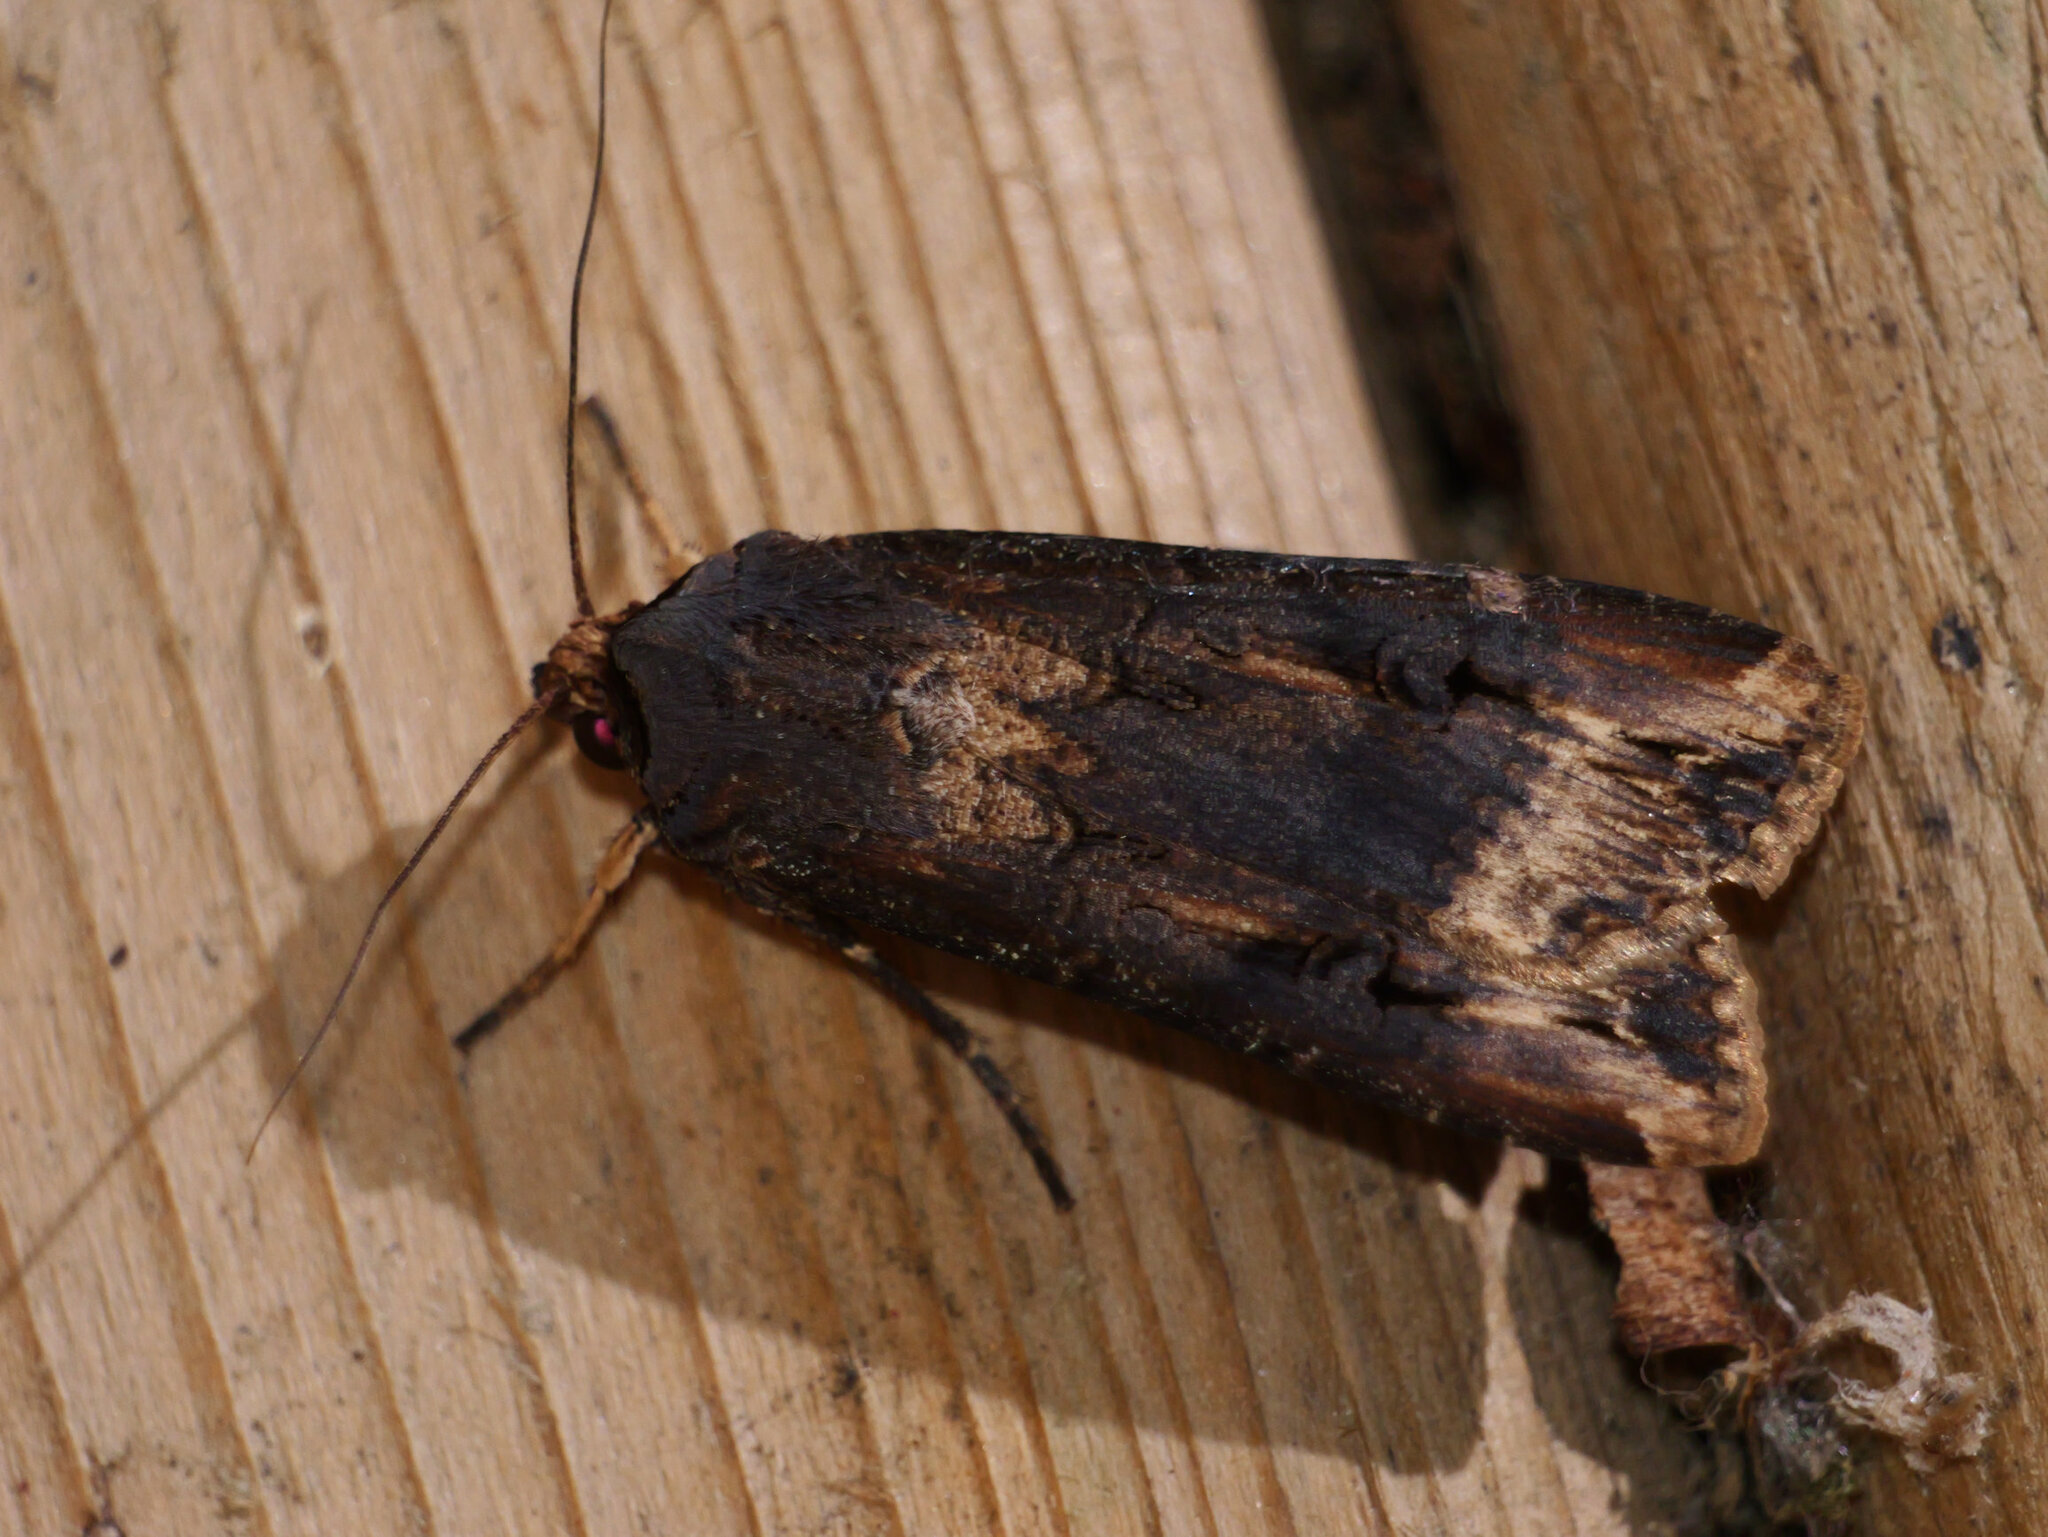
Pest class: cutworms